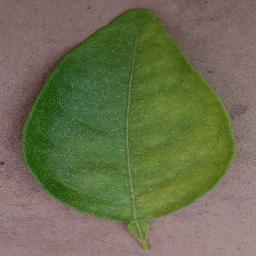
Label: Orange___Haunglongbing_(Citrus_greening)